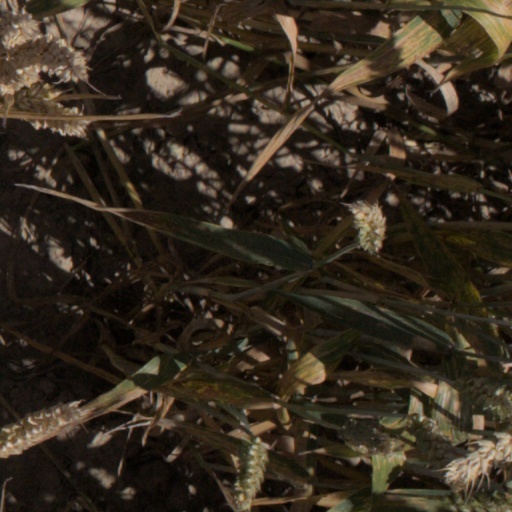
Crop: wheat